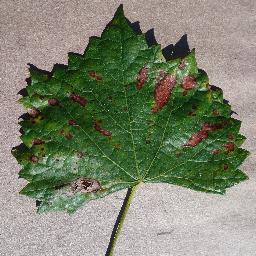
Label: Grape___Esca_(Black_Measles)